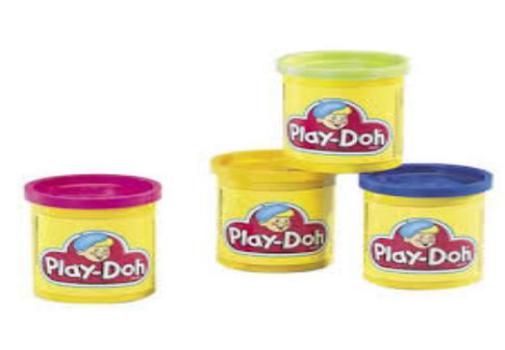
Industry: Leisure